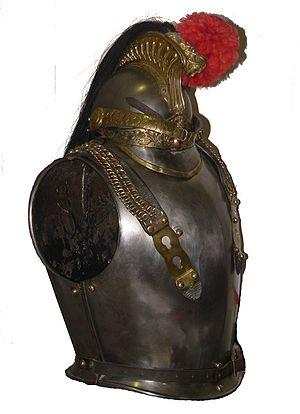
Cuirasse de cavalerie française, 1854
La cuirasse est une pièce d'armure formée d'une ou de plusieurs pièces de métal ou de matériau rigide, destinée à protéger la poitrine, constituée d'un plastron et d'une dossière, le plus souvent portée par un soldat.